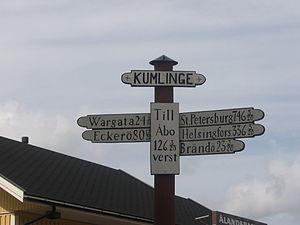
Kumlinge est une municipalité insulaire du territoire d'Åland, territoire finlandais autonome situé en mer Baltique ayant le suédois comme seule langue officielle. 93,5 % de la population de Kumlinge a pour langue maternelle le suédois.